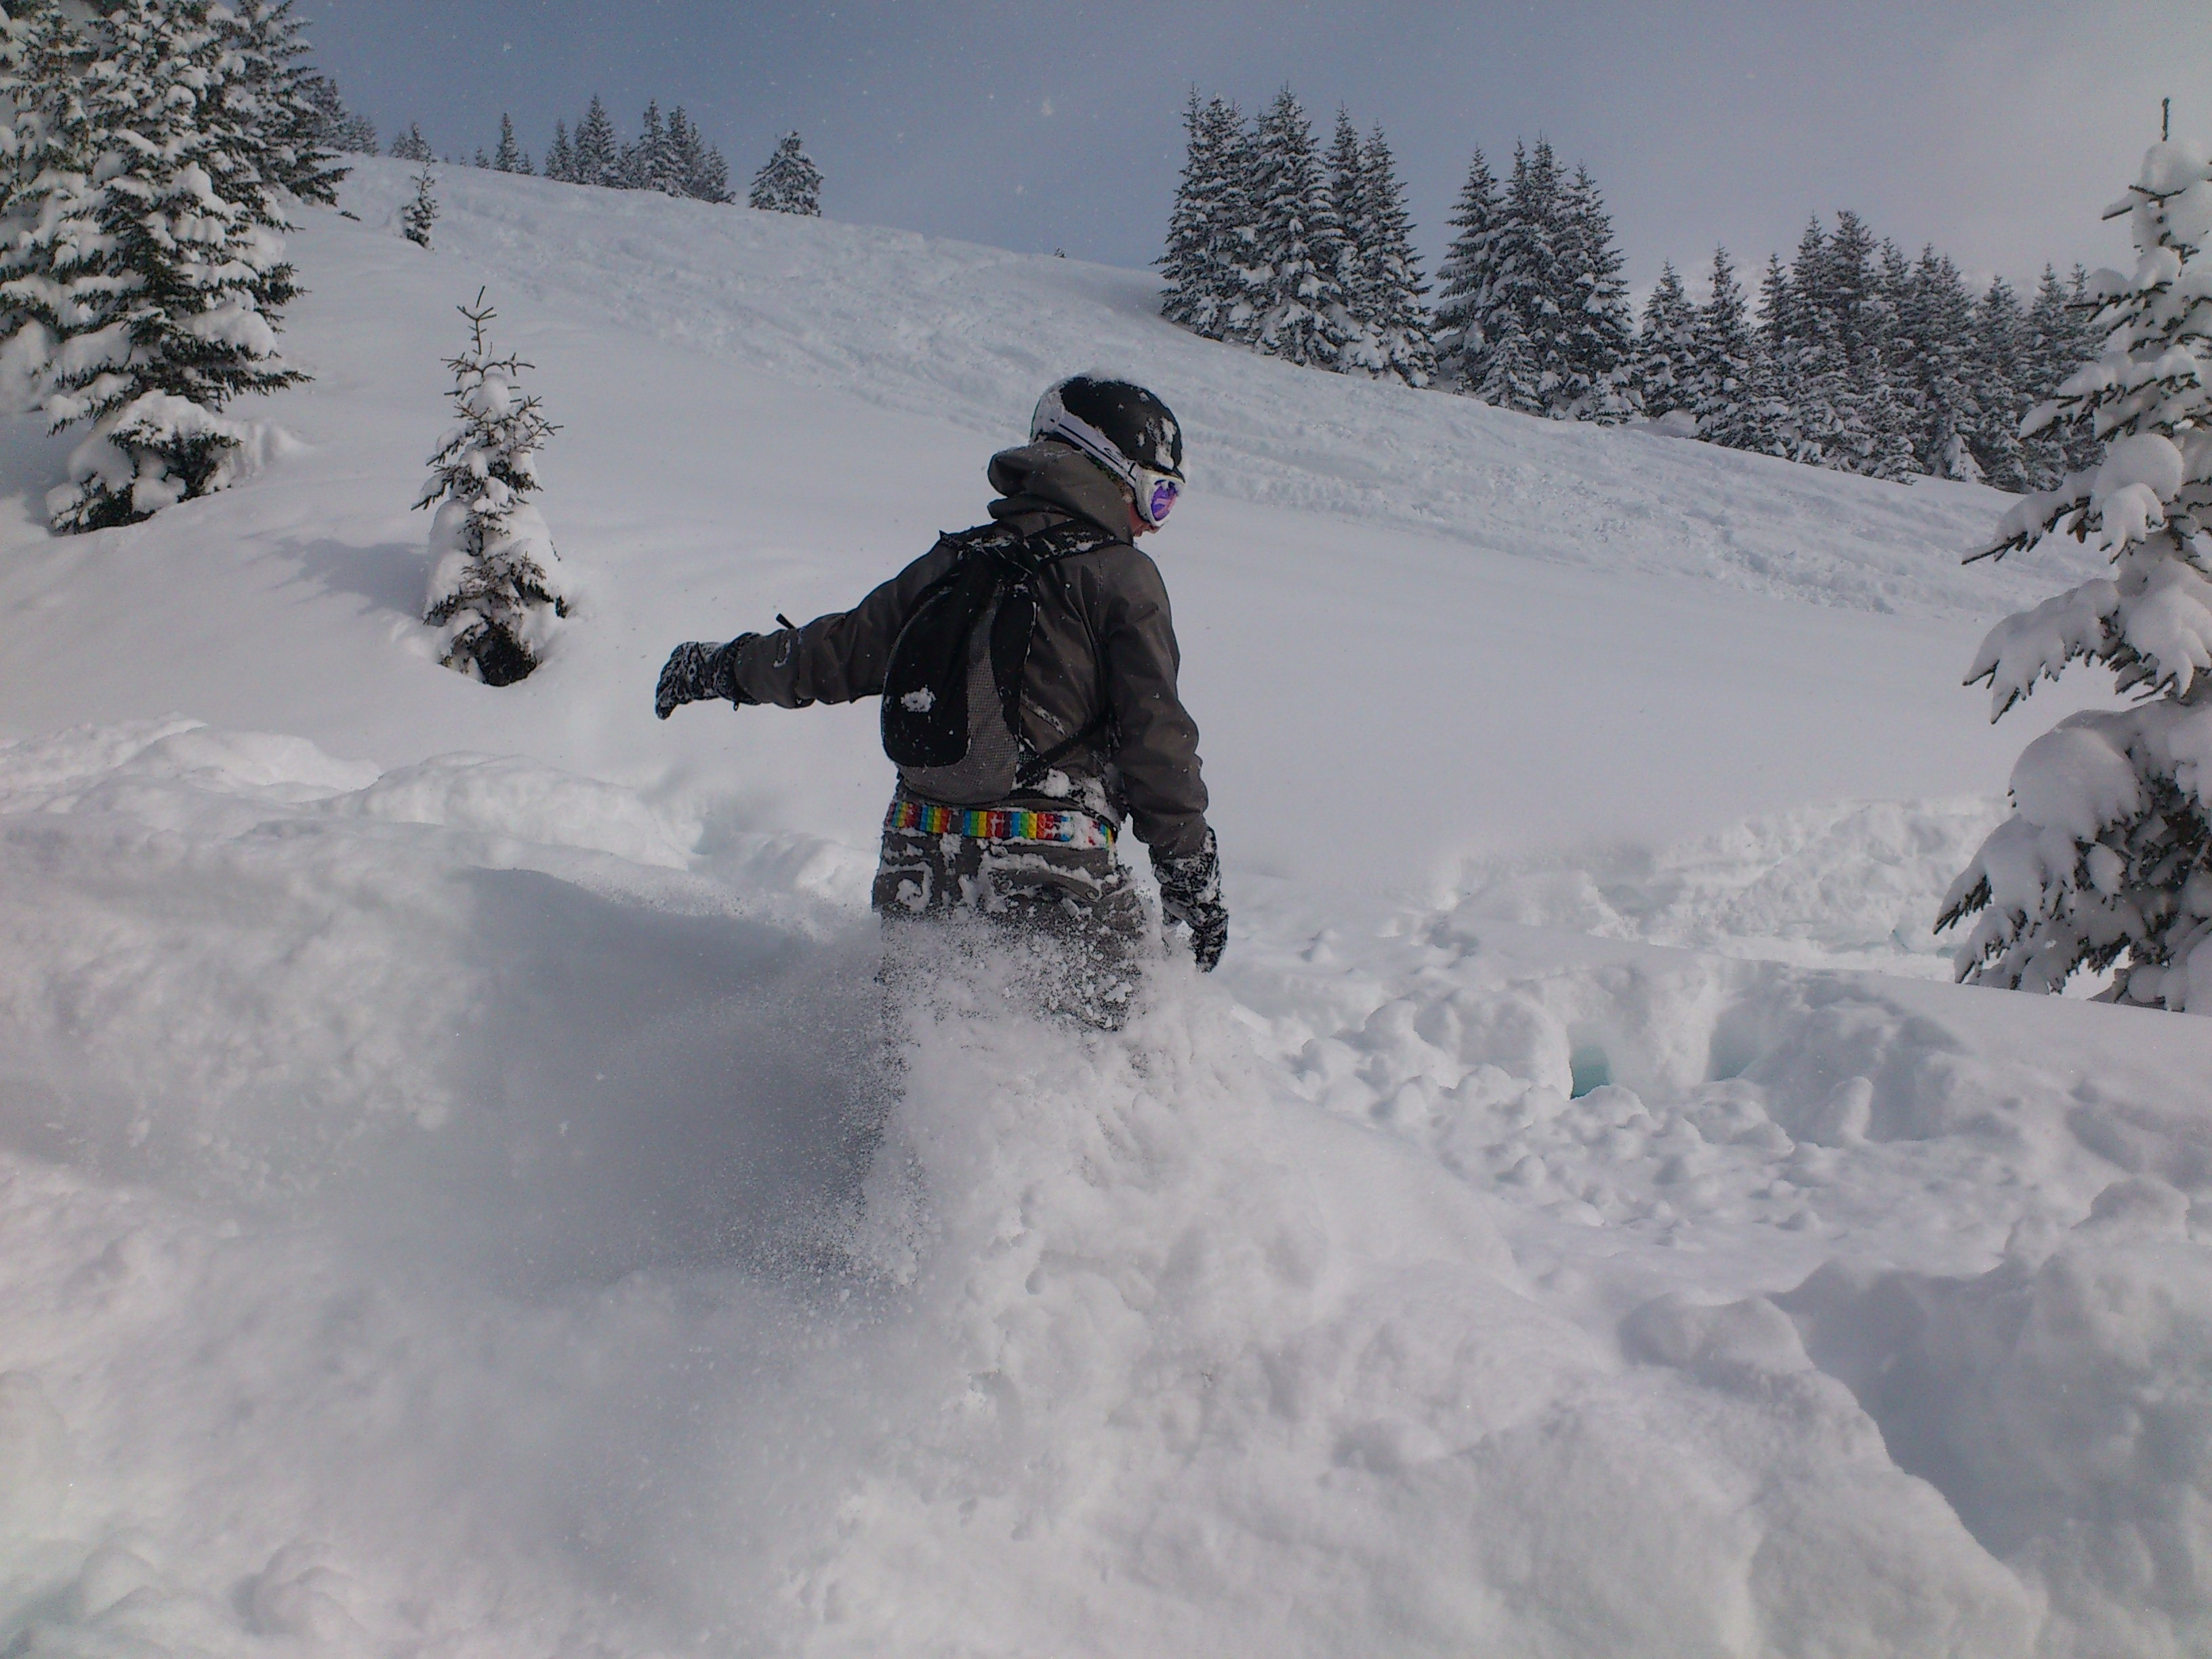
snow, cold, winter, white, sport, female, vehicle, action, weather, alpine, freedom, snowboard, extreme sport, energy, winter sport, power, fun, sports, courage, mountains, footwear, move, racing, new zealand, snowboarding, vorarlberg, piste, nice weather, lipstick, freeride, winter sports, dream day, deep snow, burton, freeriding, auto racing, dam ls, geological phenomenon, mellau, man in motion